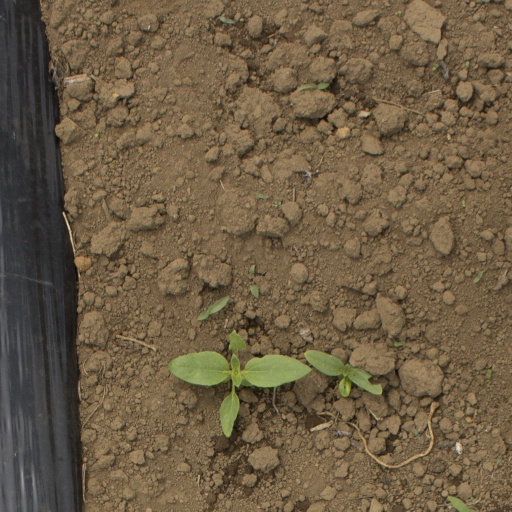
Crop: Jerusalem artichoke